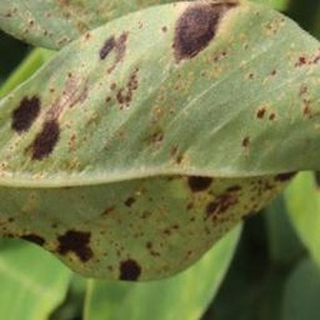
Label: groundnut_rust